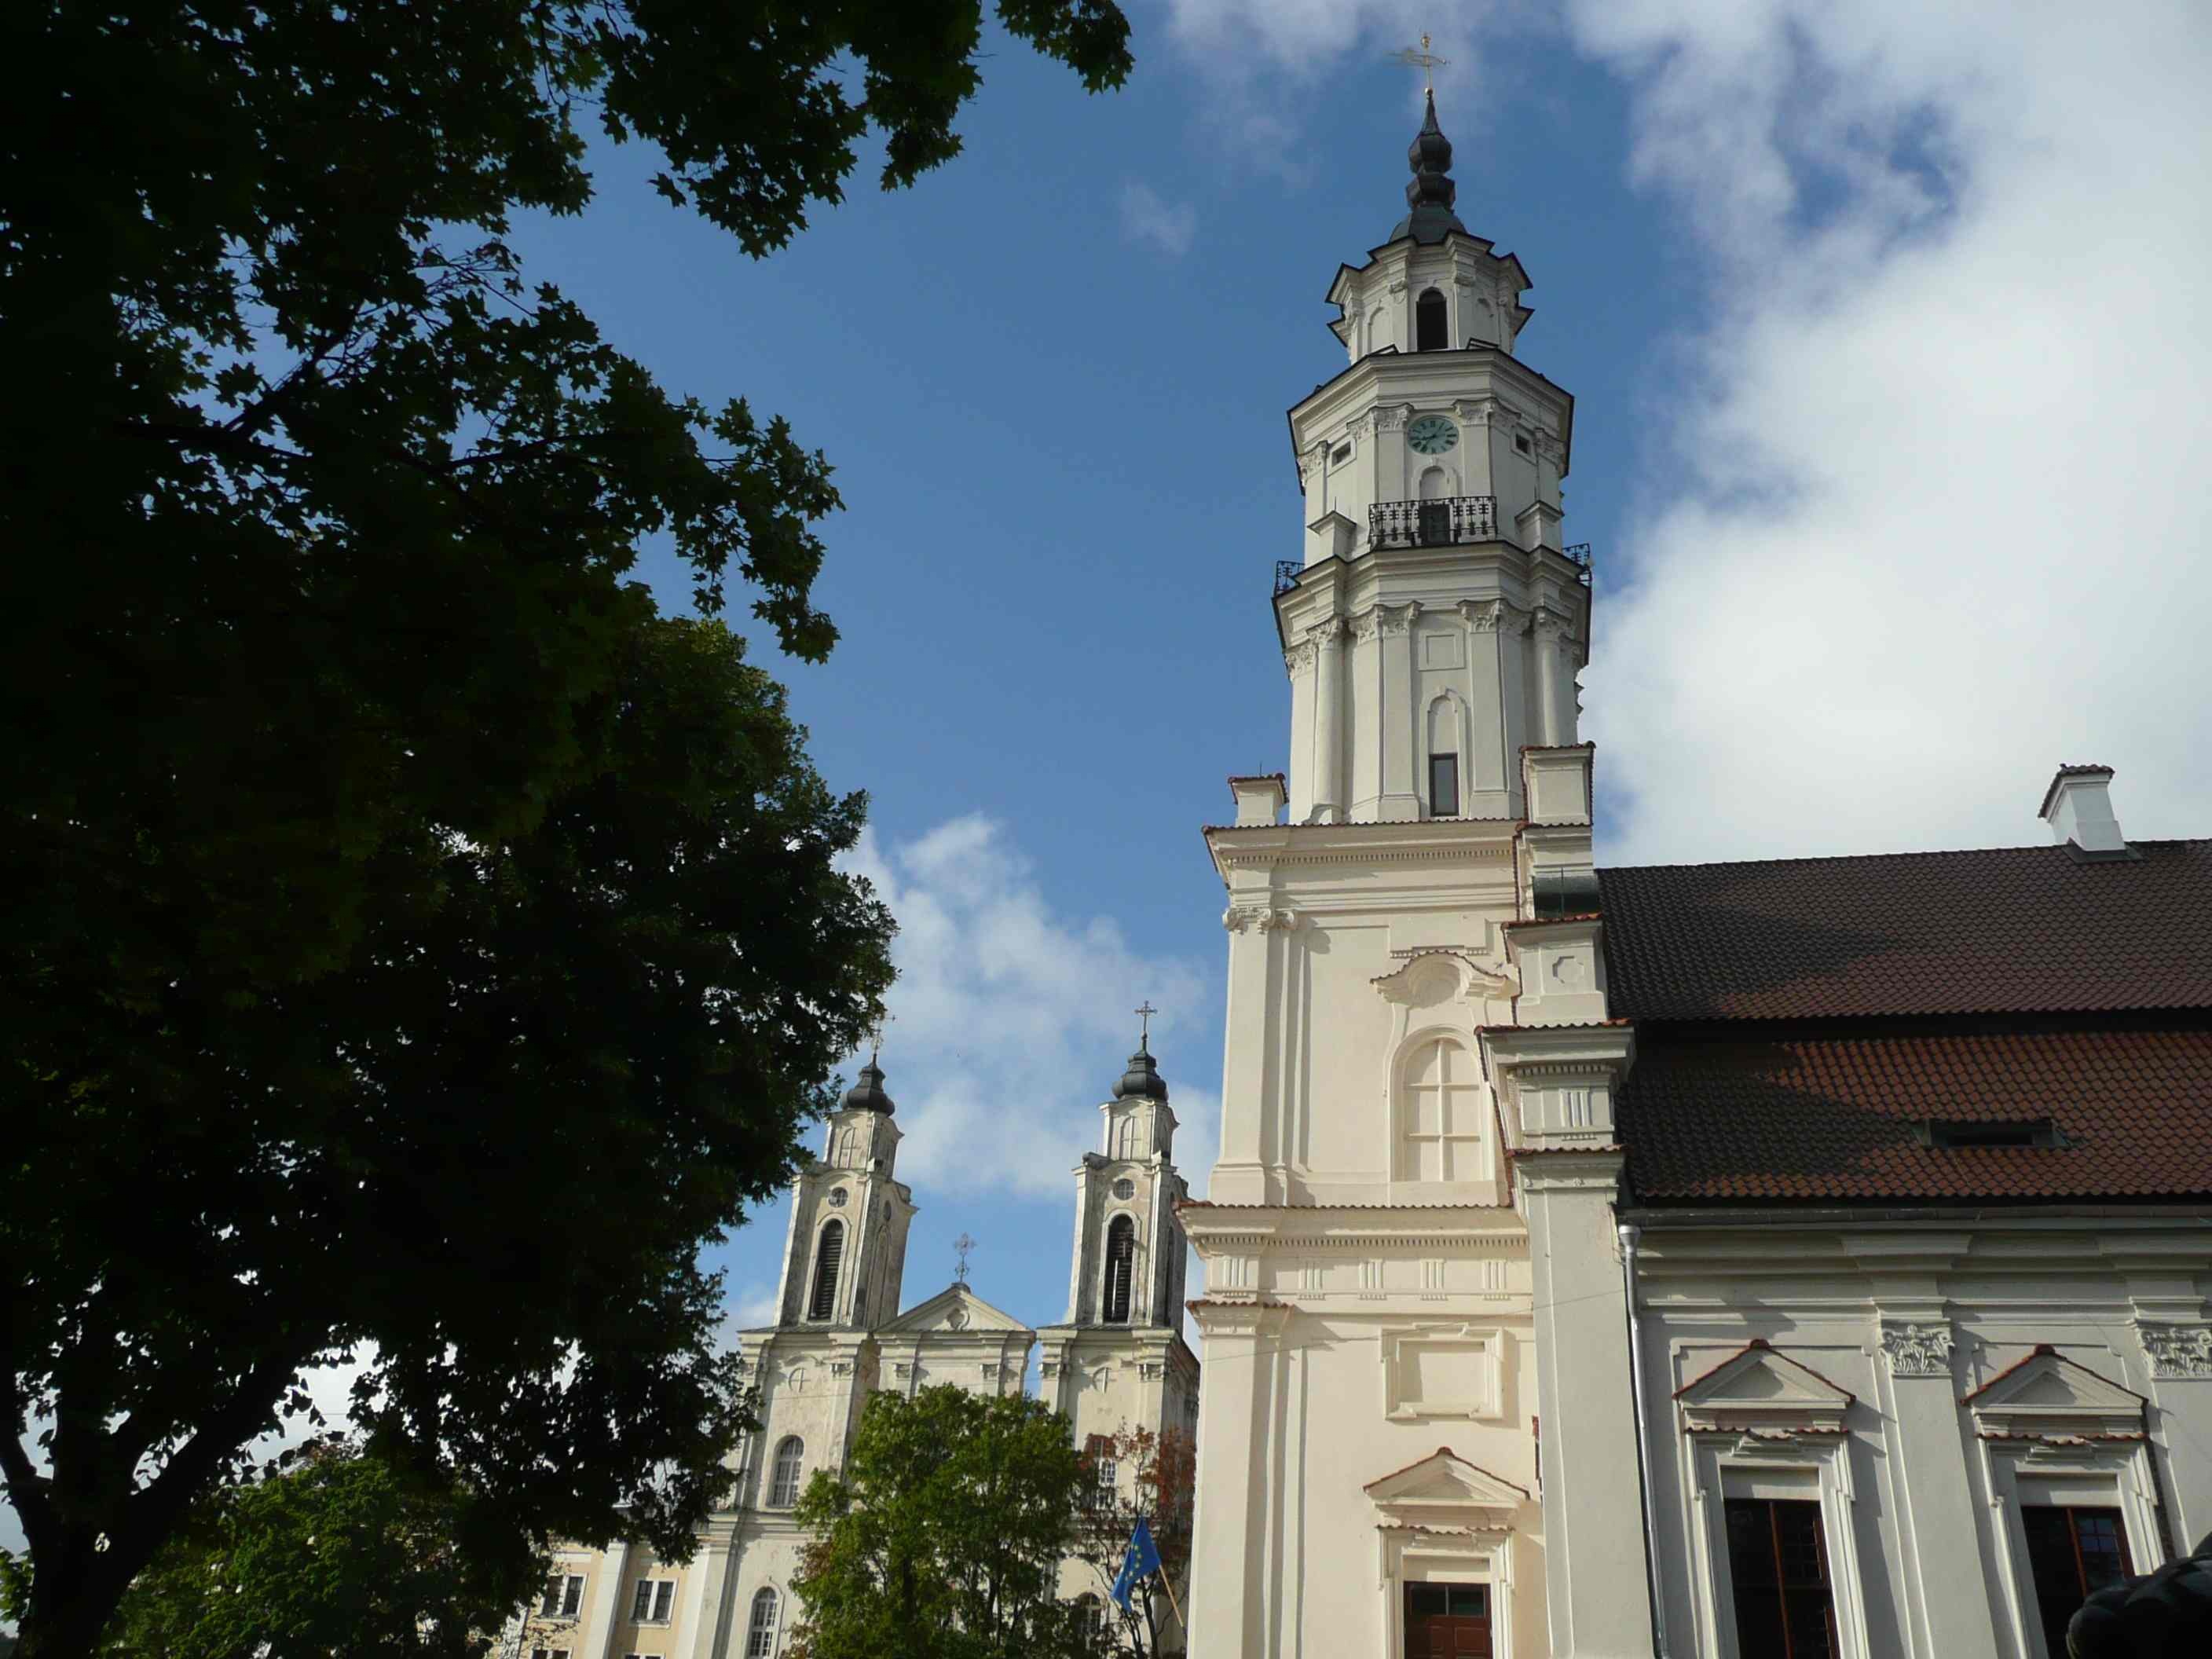
building, city, tower, landmark, church, cathedral, place of worship, bell tower, spire, steeple, lithuania, town hall, kaunas